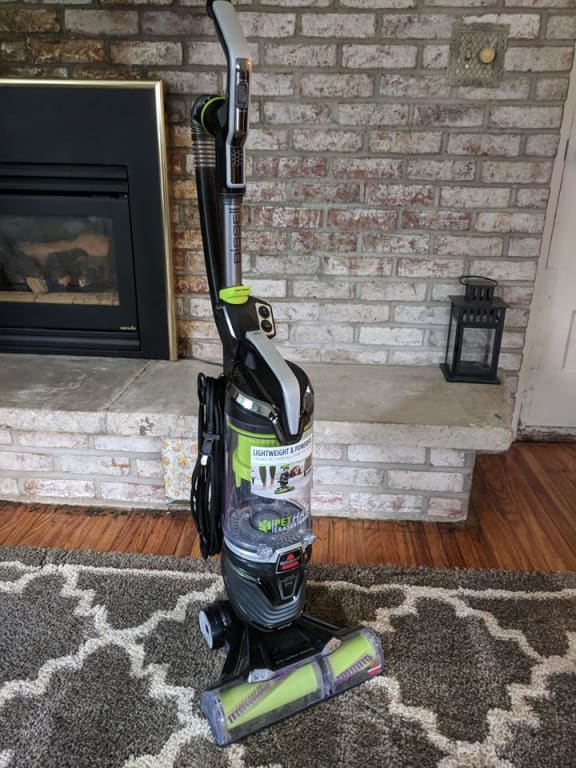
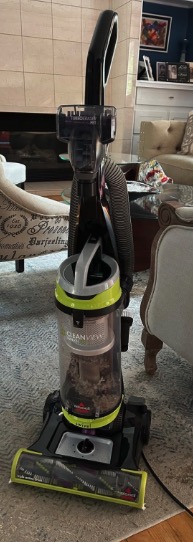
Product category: items_vacuum
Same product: no